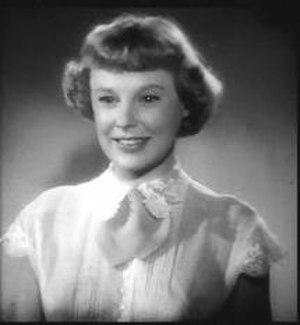
Une rousse obstinée est un film américain de Melvin Frank et Norman Panama sorti en 1950.